M×0

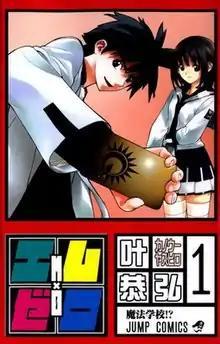
First volume cover, featuring Taiga Kuzumi (front) and Aika Hiiragi (back)

is a Japanese manga series written and illustrated by Yasuhiro Kanō. It was serialized in Shueisha's manga magazine "Weekly Shōnen Jump" from May 2006 to May 2008, with its chapters collected in ten volumes. It tells the story about a school that teaches students how to do magic and the crazy antics of a normal boy who was admitted under special circumstances.